Dracovenator

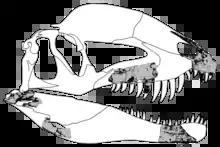
Drawing of the known skull bones. Scale bar equals 10 cm

The type material BP/1/5243 for "Dracovenator" was discovered at the "Upper Drumbo Farm" locality in the upper Elliot Formation which is part of the Stormberg Group in Eastern Cape Province, South Africa. It was collected by James Kitching and Regent "Lucas" Huma in sandstone that was deposited during the Hettangian stage of the Jurassic period, approximately 201 to 199 million years ago. The paratype material BP/1/5278 (originally assigned to "Syntarsus rhodesiensis") was discovered in 1981, also at the Elliot Formation in pinkish-maroon silty mudstone that was deposited in Hettangian sediments. Both the holotype and paratype specimen were housed in the fossil collection of the Evolutionary Studies Institute, part of the School of Geosciences of the University of the Witwatersrand, in Johannesburg, South Africa. Unfortunately the cranial material house at the Evolutionary Studies Institute was lost and no new fossils of "Dracovenator" have currently been found.